Dr. Dre

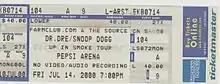
Ticket for Dr. Dre's Up in Smoke Tour in Albany, New York, July 2000

The "Dr. Dre Presents the Aftermath" album, released on November 26, 1996, featured songs by Dr. Dre himself, as well as by newly signed Aftermath Entertainment artists, and a solo track "Been There, Done That", intended as a symbolic farewell to gangsta rap. Despite being certified platinum by the RIAA, the album was not very popular among music fans. In October 1996, Dre performed "Been There, Done That" on "Saturday Night Live". In 1997, Dr. Dre produced several tracks on the Firm's "The Album"; it was met with largely negative reviews from critics. Rumors began to abound that Aftermath was facing financial difficulties. Aftermath Entertainment also faced a trademark infringement lawsuit by the underground thrash metal band Aftermath.